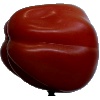
Label: Tomato Heart 1